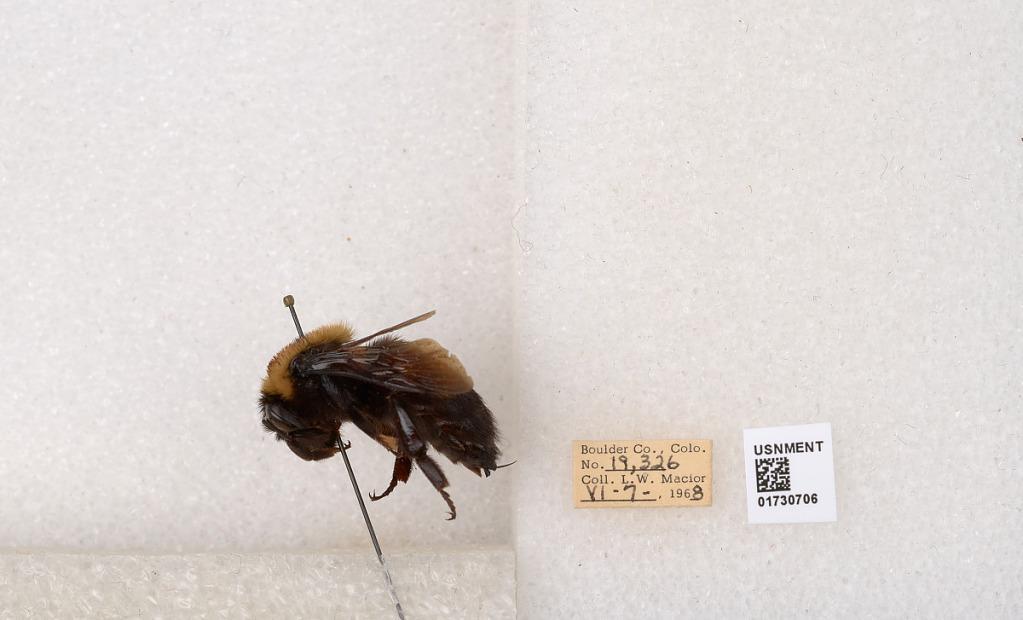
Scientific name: Bombus (Bombus) nevadensis Cresson
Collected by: L. Macior
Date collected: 1968-6-7
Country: United States
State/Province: Colorado
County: Boulder
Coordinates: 40.0925, -105.358